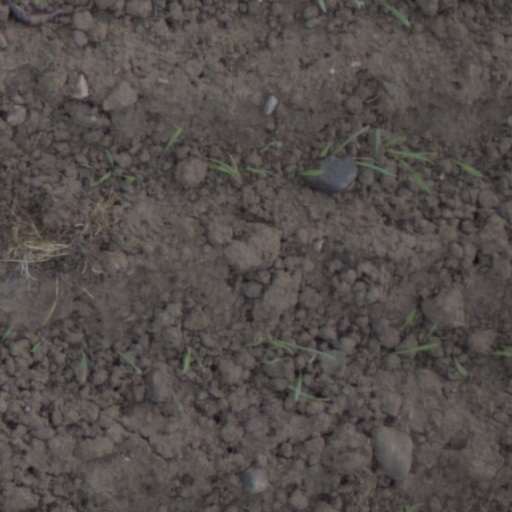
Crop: wheat